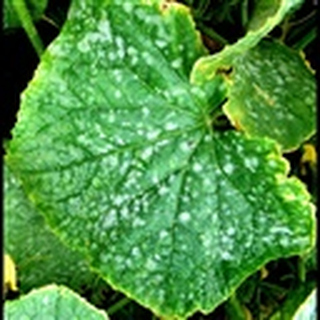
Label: cotton_powdery_mildew